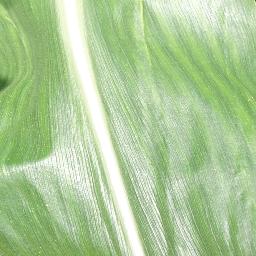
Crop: corn
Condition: (maize)_healthy